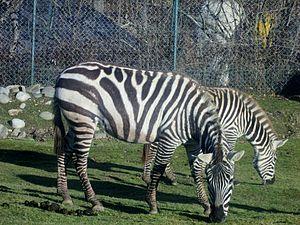
Pombia Safari Park est un parc safari, zoo et parc d'attractions situé à Pombia, Piémont, au nord de l'Italie.